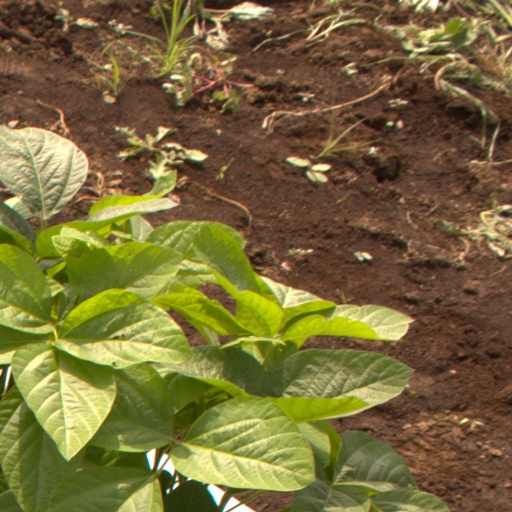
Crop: soybean